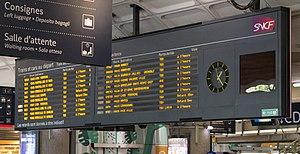
Tableau d'annonce des départs de trains et cars à la gare de Lyon Part Dieu
La gare de Lyon-Part-Dieu, située dans le quartier de La Part-Dieu, est une gare ferroviaire française de la ville de Lyon, chef-lieu de la région Auvergne-Rhône-Alpes.